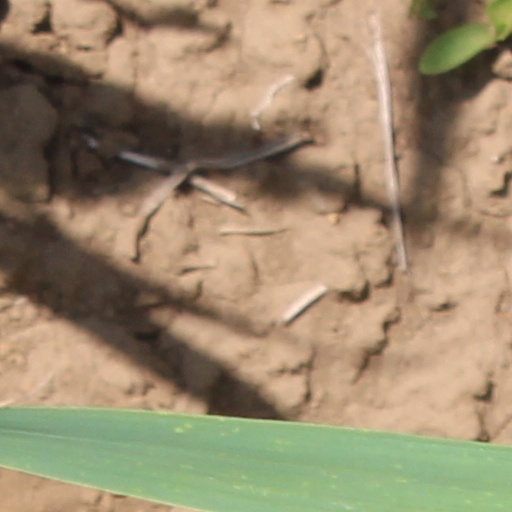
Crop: wheat